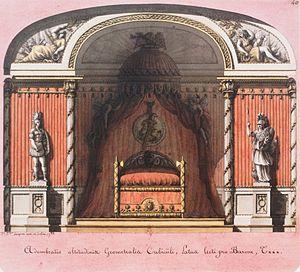
Adumbratio altitudinae geometralia ...
Une alcôve est un renfoncement aménagé dans un mur pour un usage particulier, notamment le placement d'un lit : ce sens est encore fréquemment utilisé de nos jours. Il désigna au XVIIᵉ siècle en littérature, et dans la société, le lieu où se tenait un salon ou un salon littéraire, tout comme le mot « ruelle ».